Sevan Nişanyan

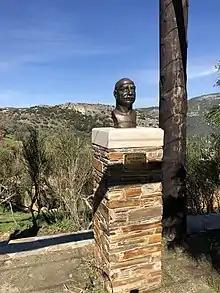
Nişanyan's bust in Nesin Mathematics Village

Nişanyan's "Sözlerin Soyağacı: Çağdaş Türkçenin Etimolojik Sözlüğü" (Etymological Dictionary of Contemporary Turkish), published in 2002 was the first work in its field. Popularly known as "The Nişanyan Dictionary", a revised and expanded fifth edition was published in 2008. The full contents of the dictionary are available online at nisanyansozluk.com, with new material added on a continuous basis.